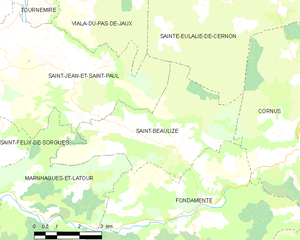
Carte de la commune française de code INSEE 12212 - Saint-Beaulize